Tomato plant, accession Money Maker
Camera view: horizontal (90 deg, fisheye); turntable rotation: 60 degrees
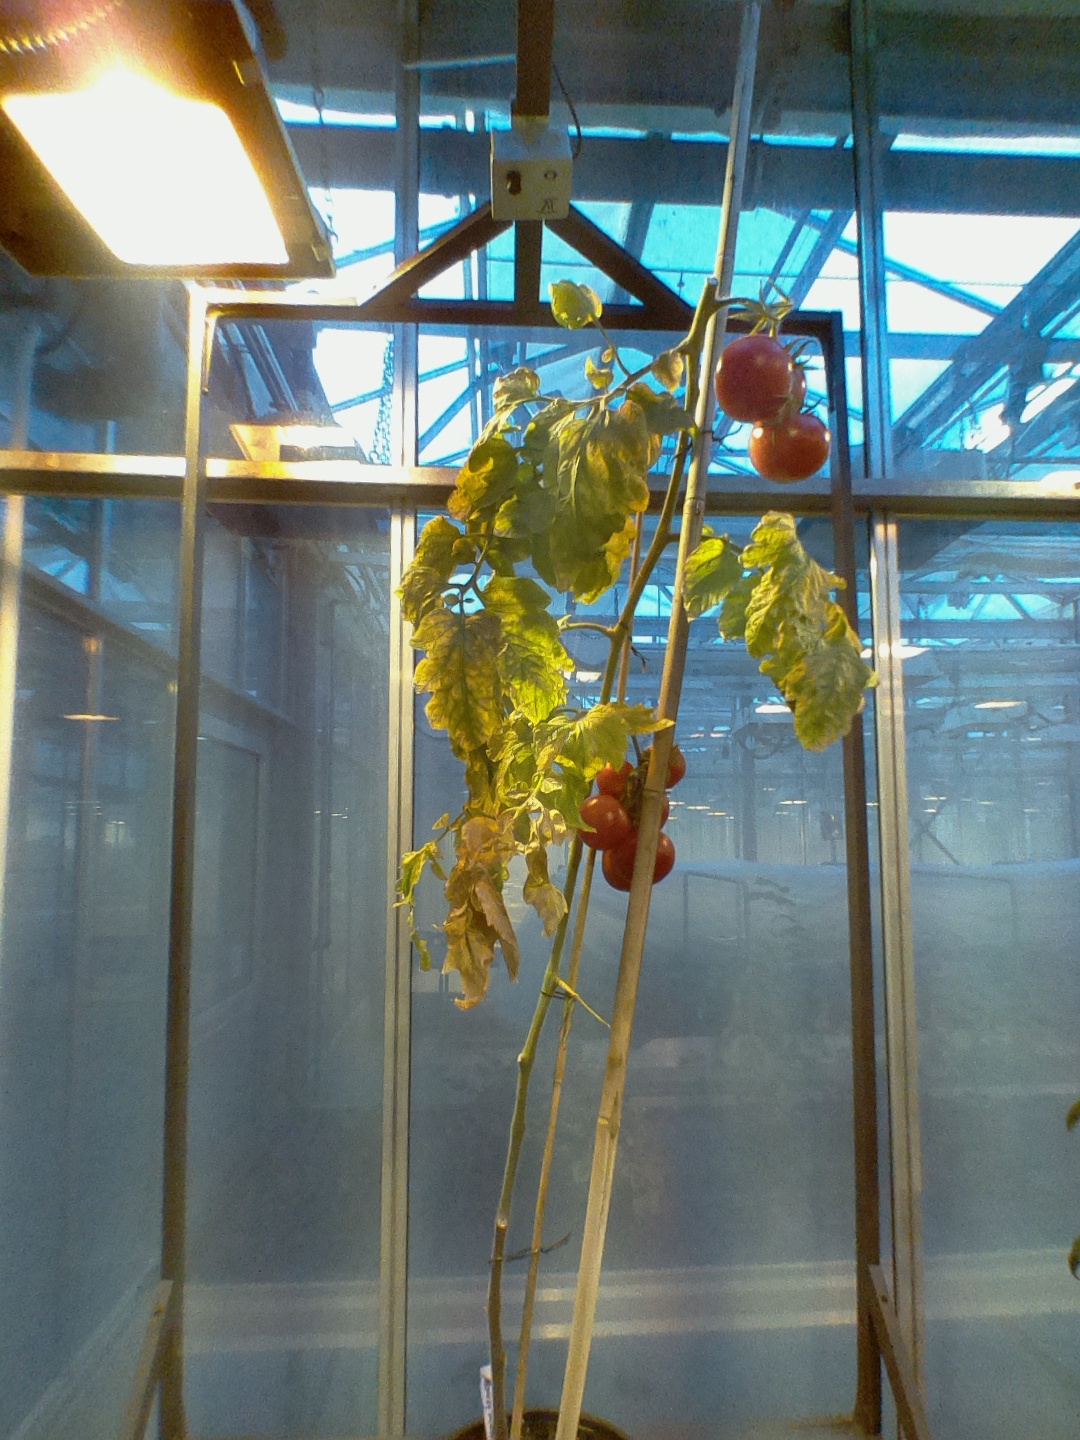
BBCH growth stage 89: 90%-100% of fruits show typical fully ripe color